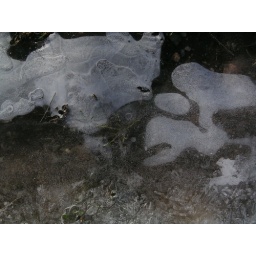
Winter lake in field near my willage. Frozen!